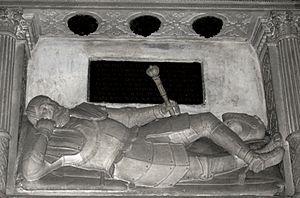
La famille Fredro, des armoiries Bończa, est une vieille famille de la noblesse polonaise.